Lamy, New Mexico

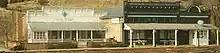
Pflueger building

According to the United States Census Bureau, the CDP has a total area of , all land.